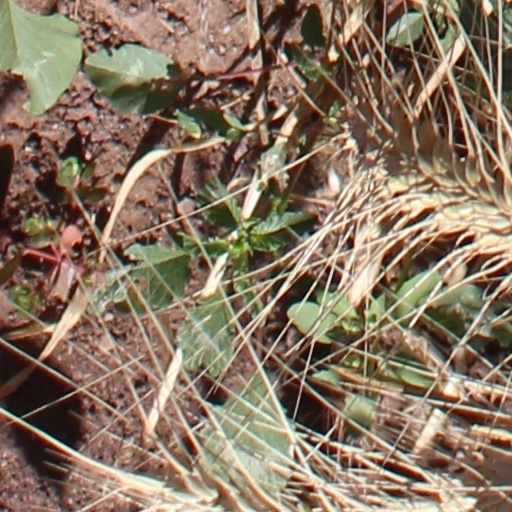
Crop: wheat